New York energy law

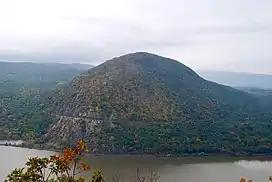
Storm King and New York State Route 218 as seen from atop Breakneck Ridge

The state has enacted, in 2007, a number of recent laws to control carbon emissions. There is also a new Article 13 of N.Y. Energy Law, the State Green Building Construction Act, in 2008. This new Act is composed of four sections, including N.Y. Energy L. § 13–107, "Agency green building construction requirements". They also passed a law to establish a "Green Residential Building Grant Program", which directs NYSERDA to grant moneys subject to LEED. The LEED status of a recently built state authority convention center - the Albany Capital Center - is unknown. Finally, the legislature also enacted three closely related laws to expand "Net metering" of alternative energy generating systems.